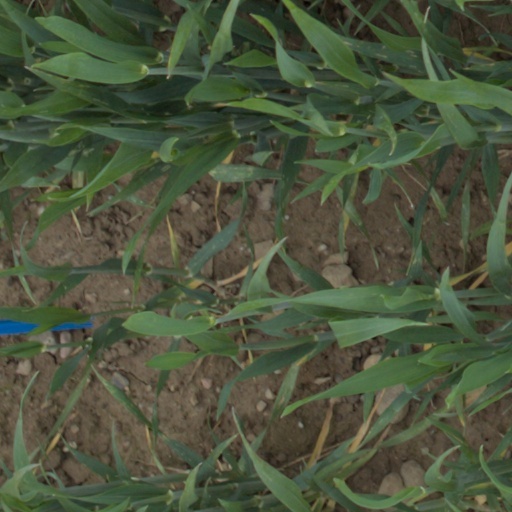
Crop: wheat